Annunciator panel

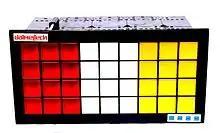
Alarm Annunciator used for process controls

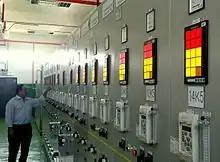
Alarm Annunciators being used in electricity distribution substations

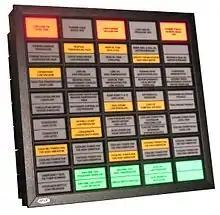
Example of an Alarm Annunciator that would be used in a variety of different plants

Annunciator panels were relatively costly to install in a plant because they had dedicated wiring to the alarm initiating devices in the process plant. Since incandescent lamps were used, a lamp test button was always provided to allow early detection of failed lamps. Modern electronic distributed control systems usually require less wiring since the process signals can be monitored within the control system, and the engraved windows are replaced by alphanumeric displays on a computer monitor.